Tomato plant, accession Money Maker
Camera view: tilt-top (135 deg); turntable rotation: 30 degrees
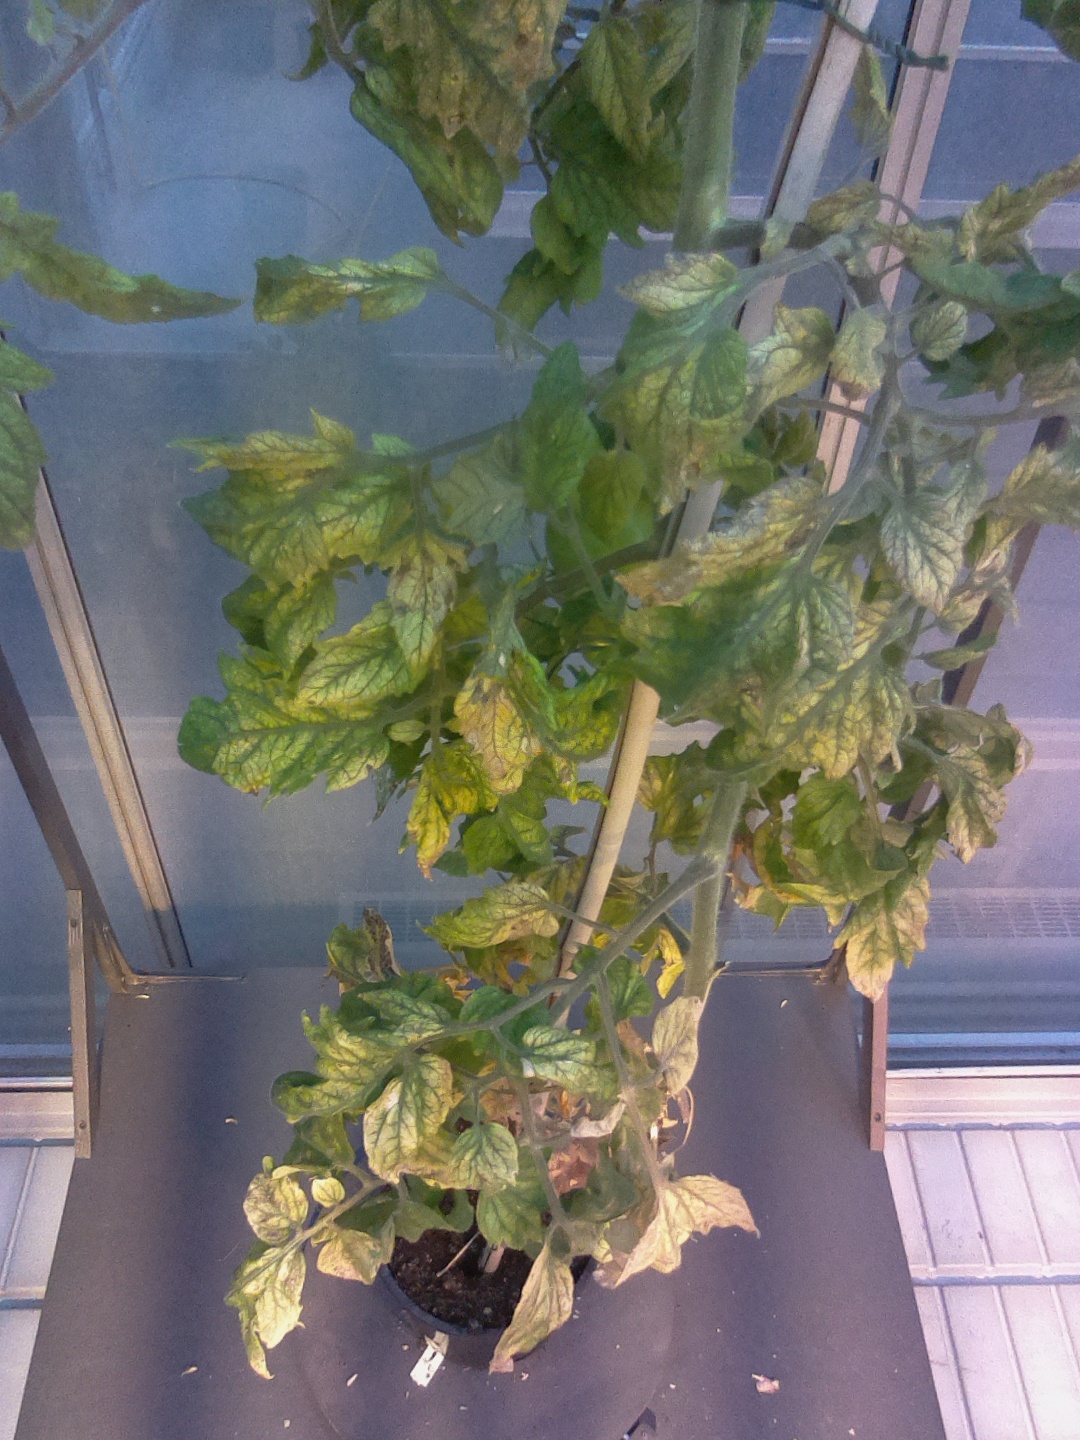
BBCH growth stage 79: 90% -100% of final fruit size